Cèllere Codex

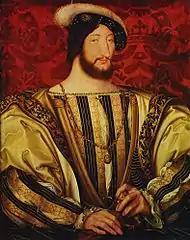
Portrait of Verrazzano's patron, Francis I of France (1494–1547), by Jean Clouet,

The Cèllere Codex is a manuscript attributed to Verrazzano held in the library of Count Guido Macci of Cèllere in 1908, after which it is named. It was discovered by Italian scholar Alessandro Bacchiani in 1908, who published a critical edition the following year.